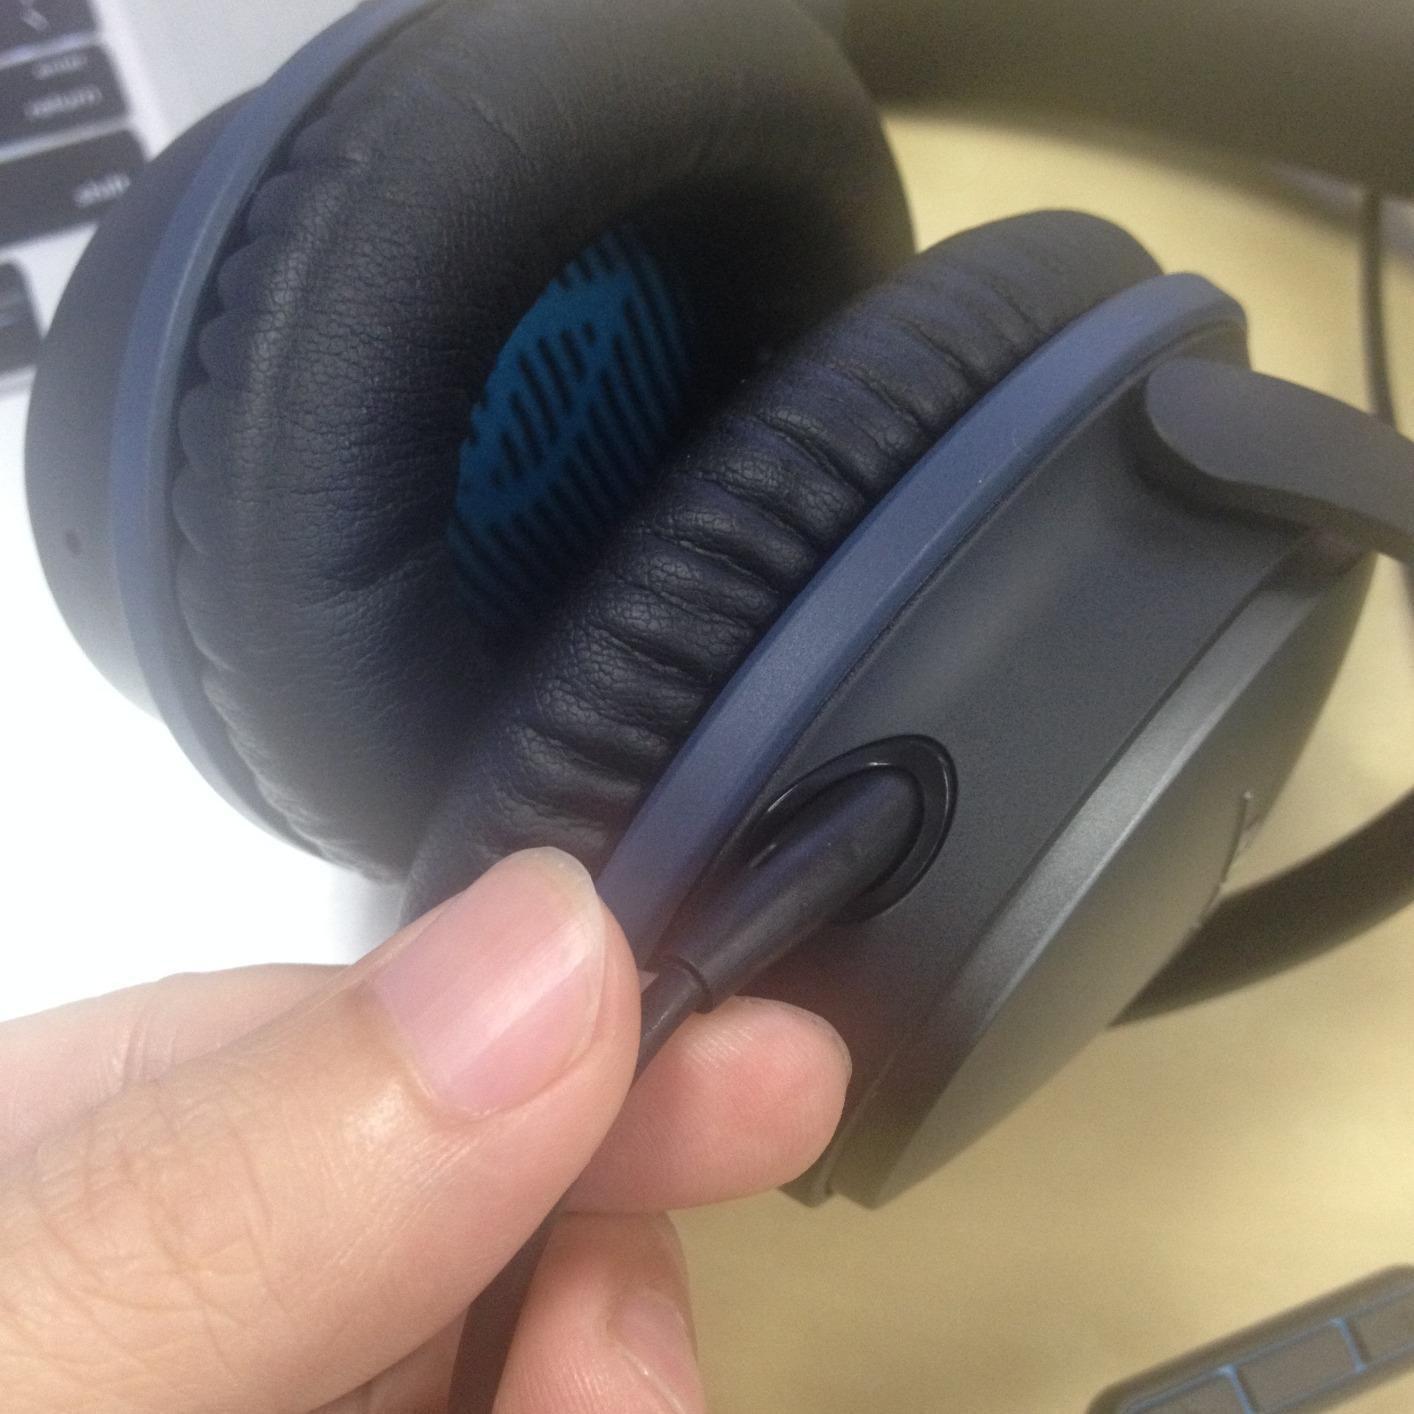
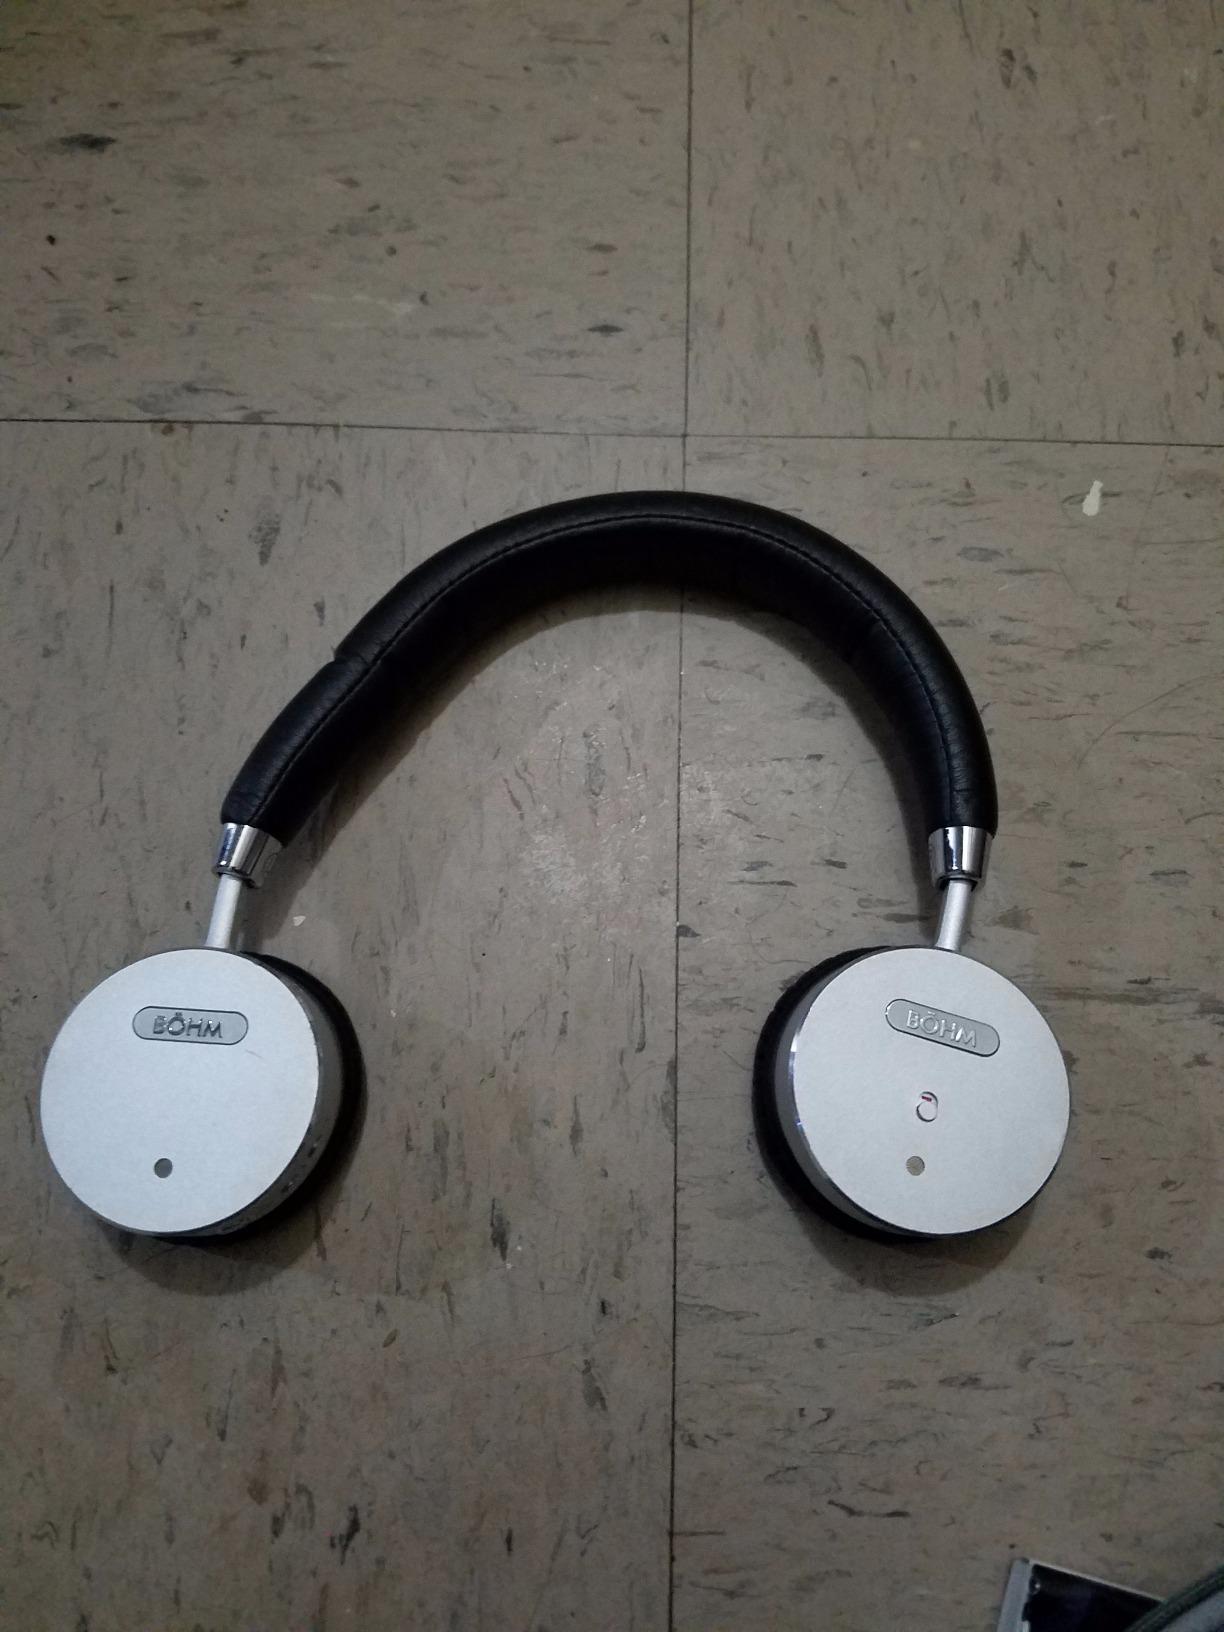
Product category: headphones
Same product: no